Alexander Dyce Davidson

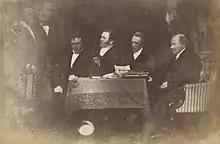
Aberdeen Presbytery by Hill & Adamson

Alexander Dyce Davidson (8 May 1807 – 27 April 1872) was born in Aberdeen in 1807, and spent his life there. He was a key player in the transformation of religious opinion in Aberdeen from ‘moderatism’ to ‘evangelicalism,’ which led to the exodus of the city ministers and congregations at the Disruption of 1843. Davidson led the most influential congregation of the city into the Free church. Davidson was also an author leaving lectures on the Book of Esther and well as many sermons.